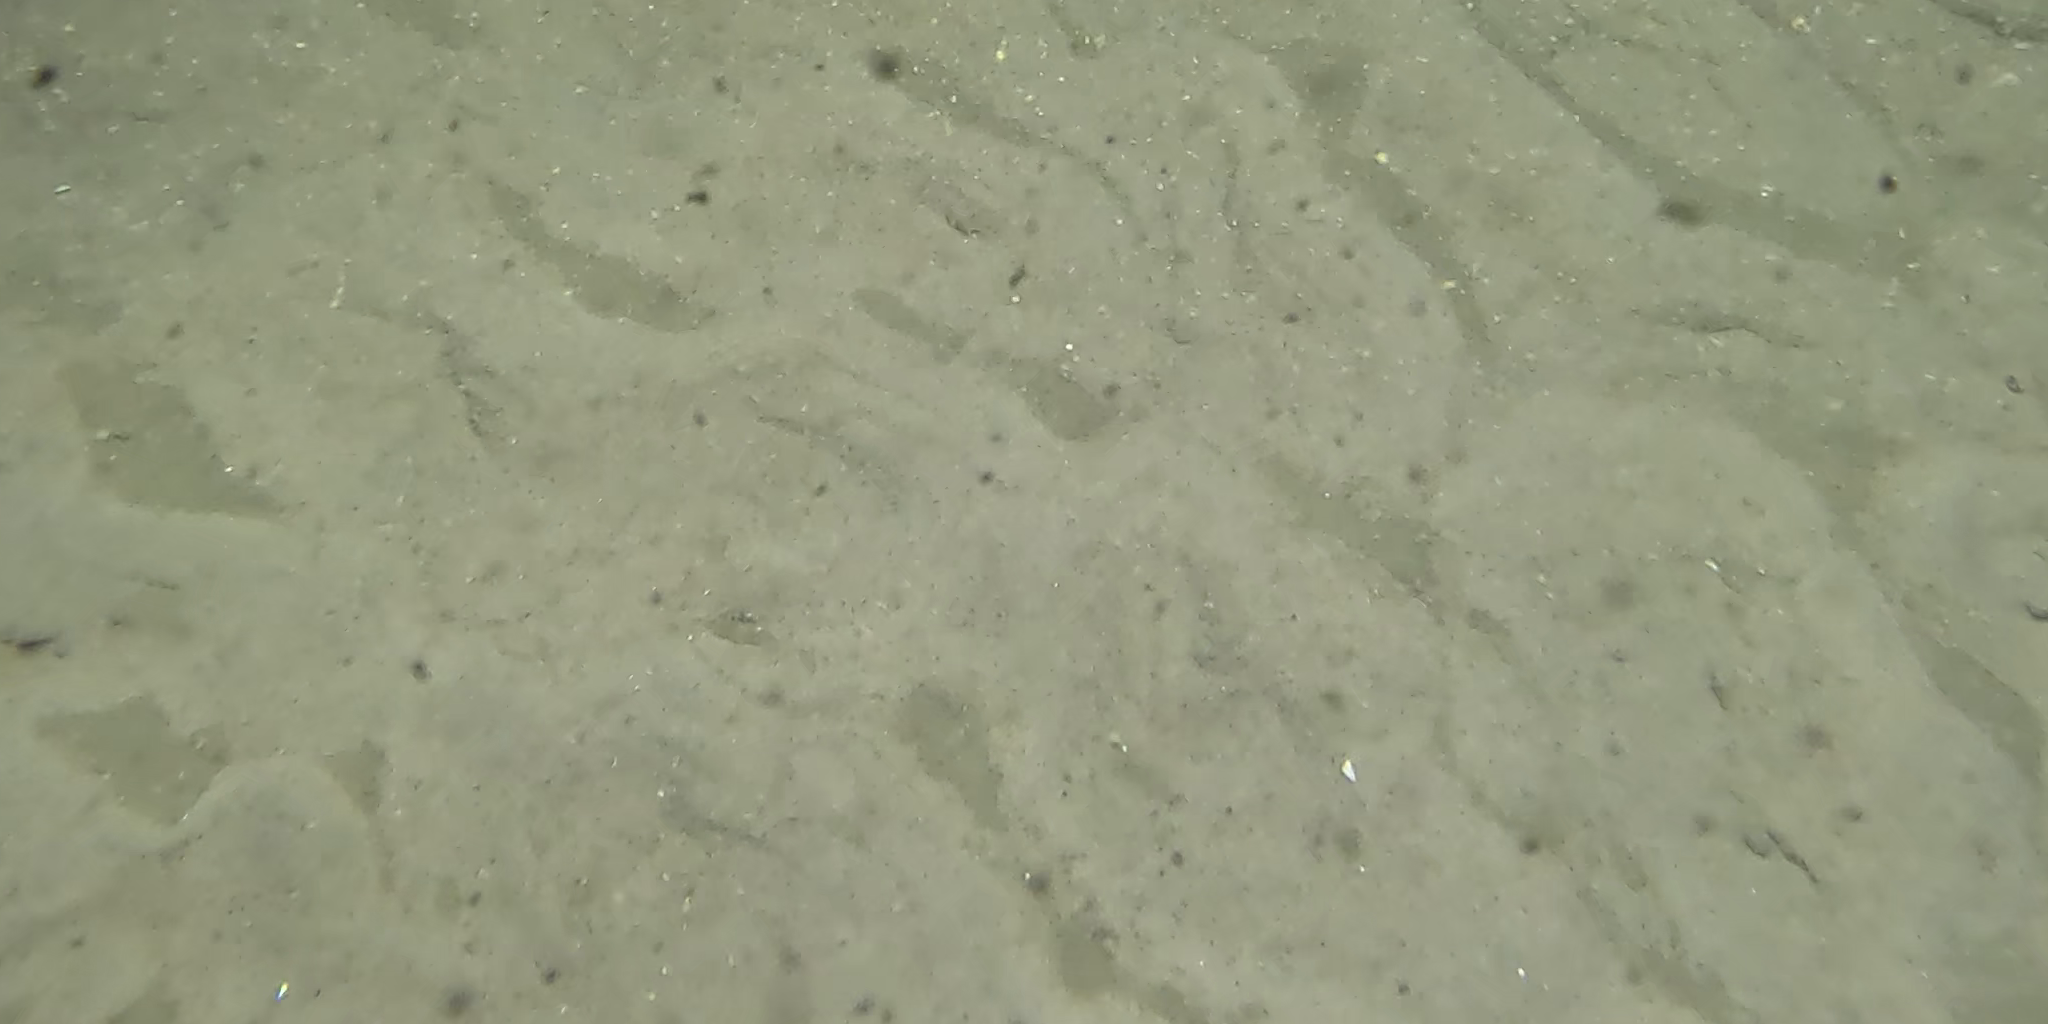
Seabed habitat: sand